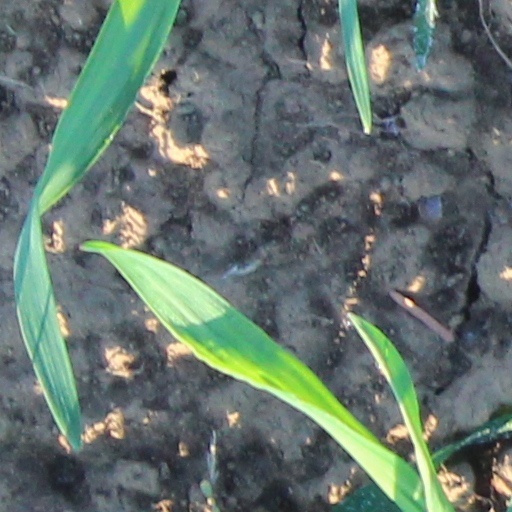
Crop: wheat